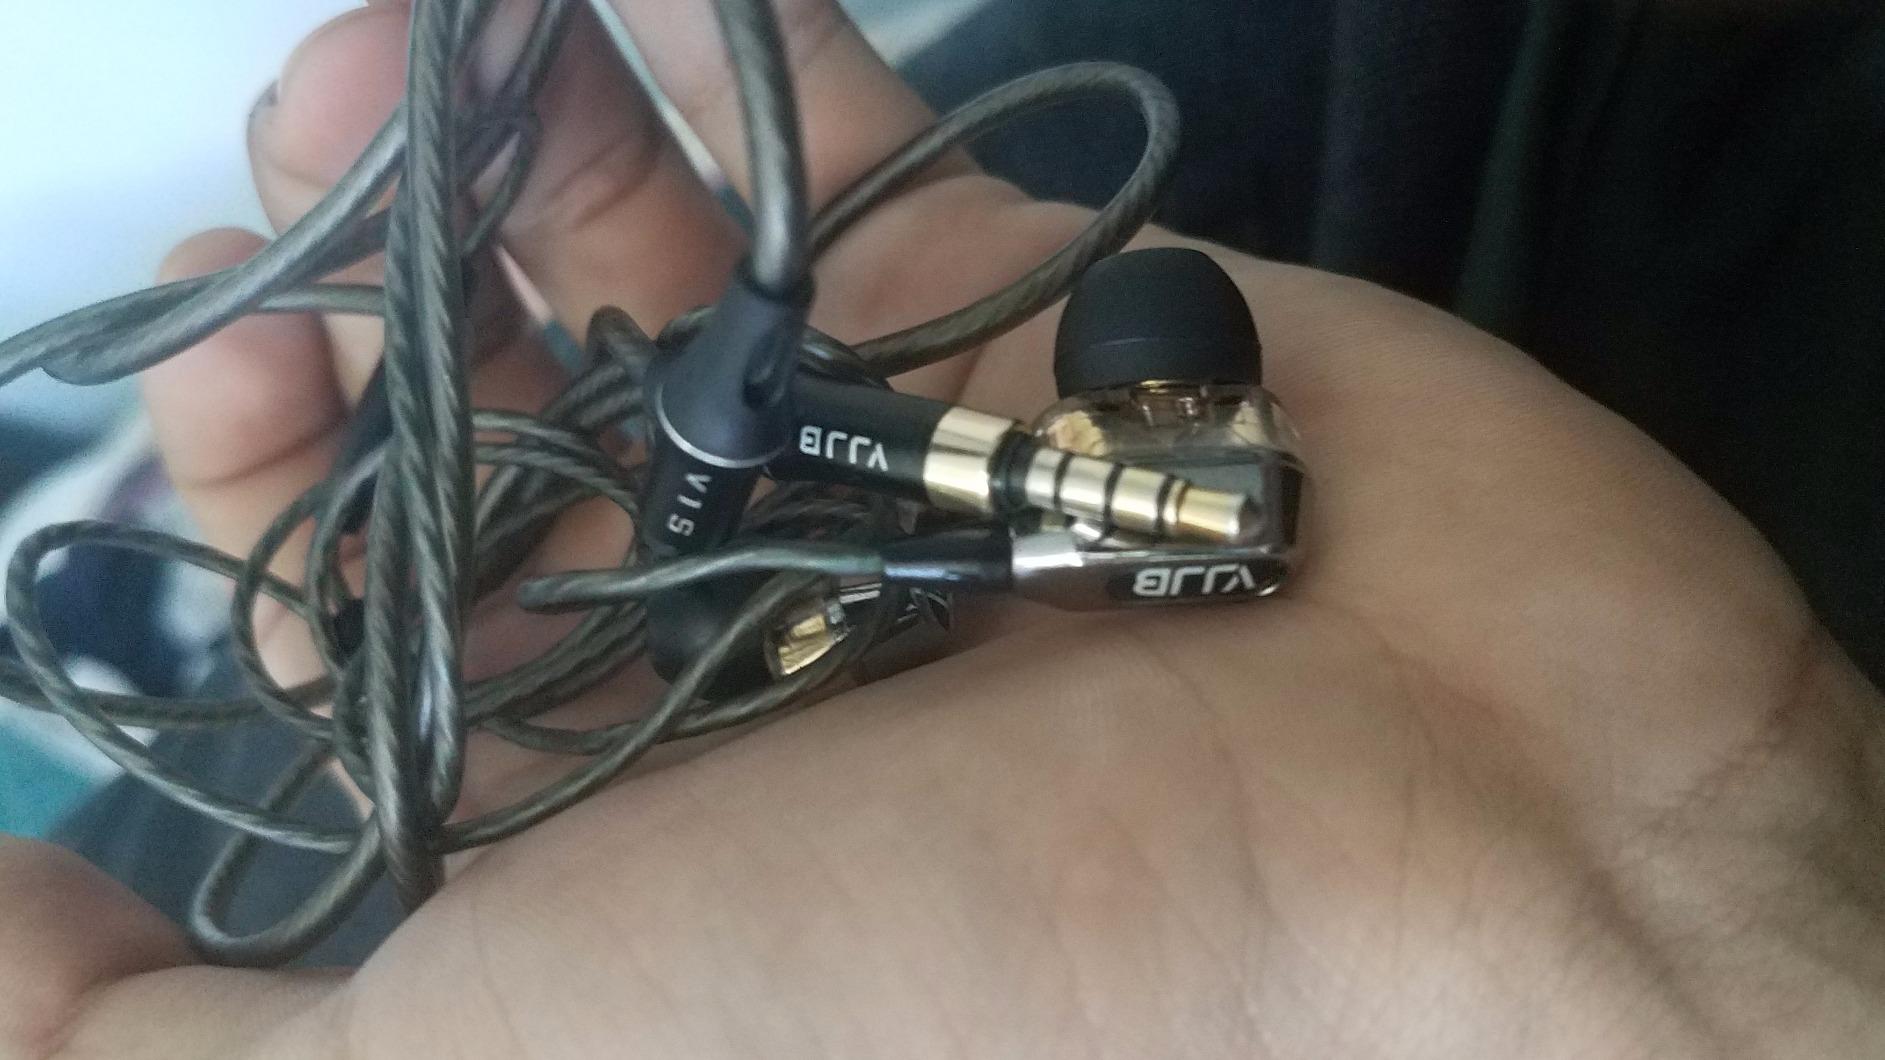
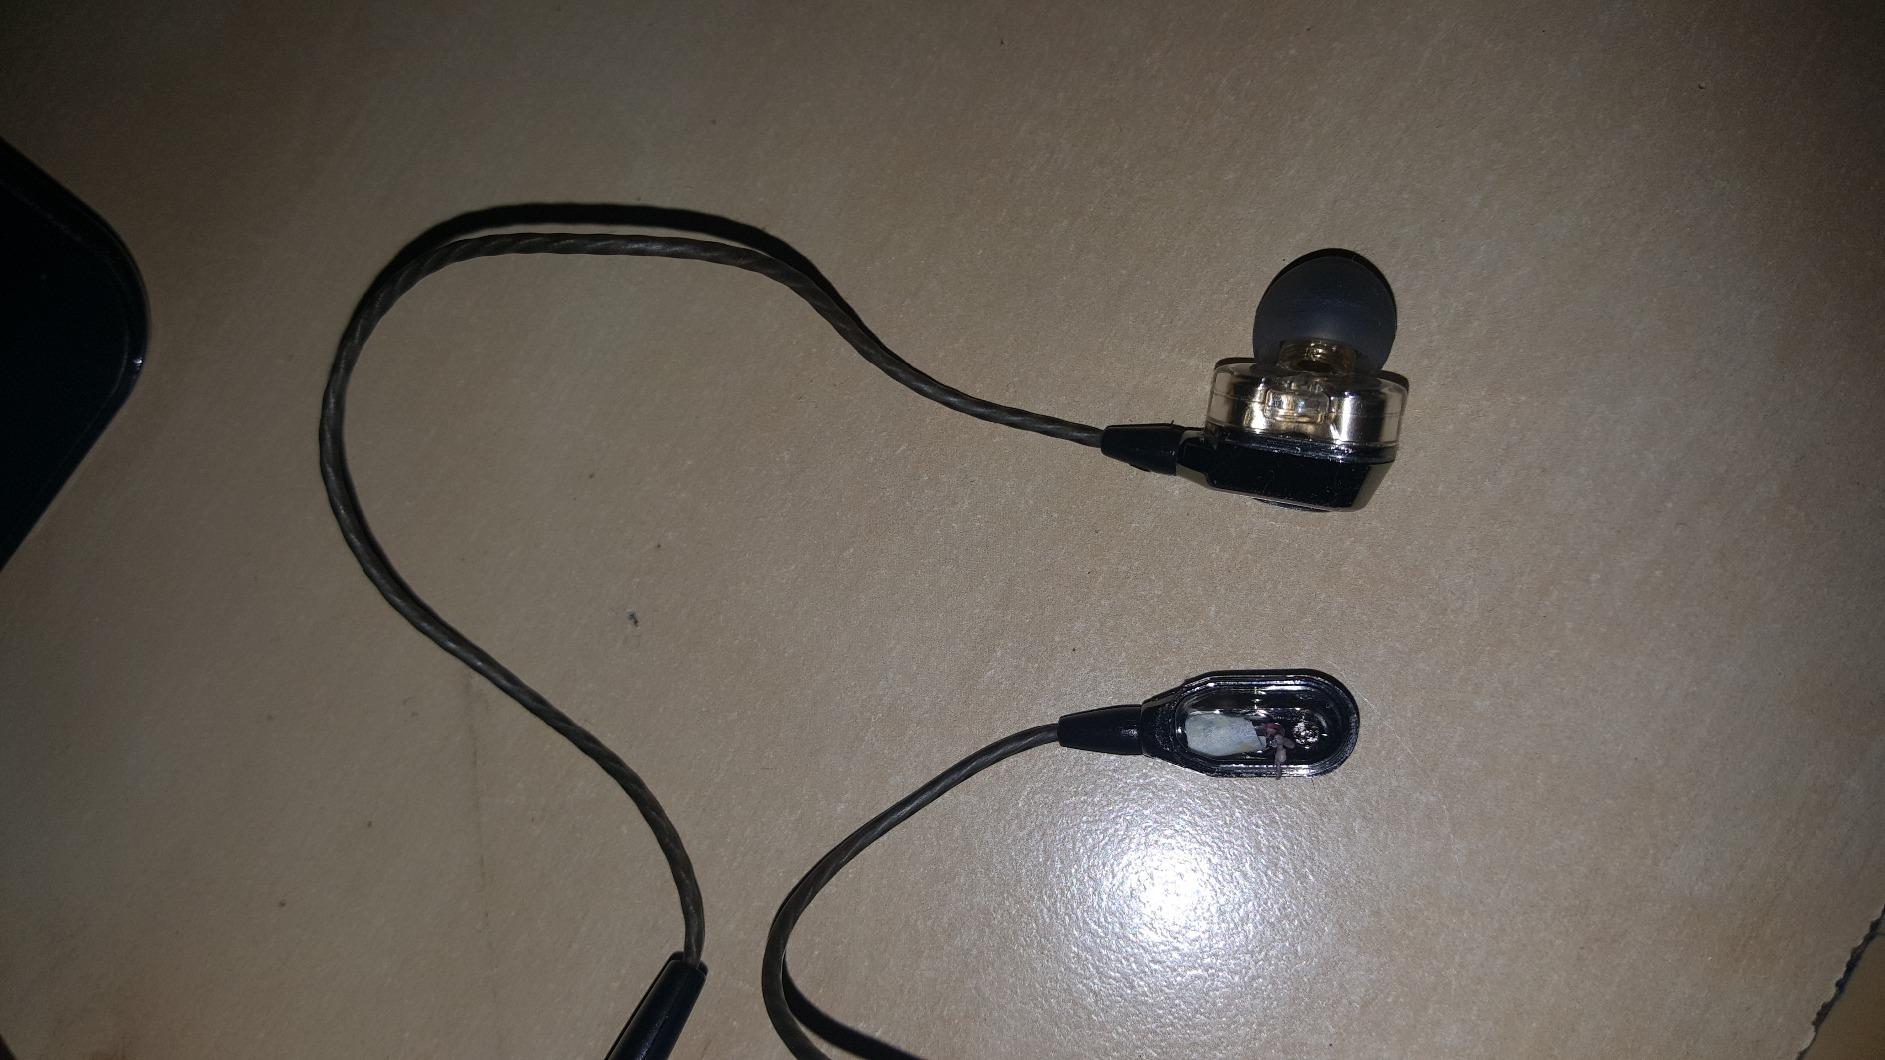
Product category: headphones
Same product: yes